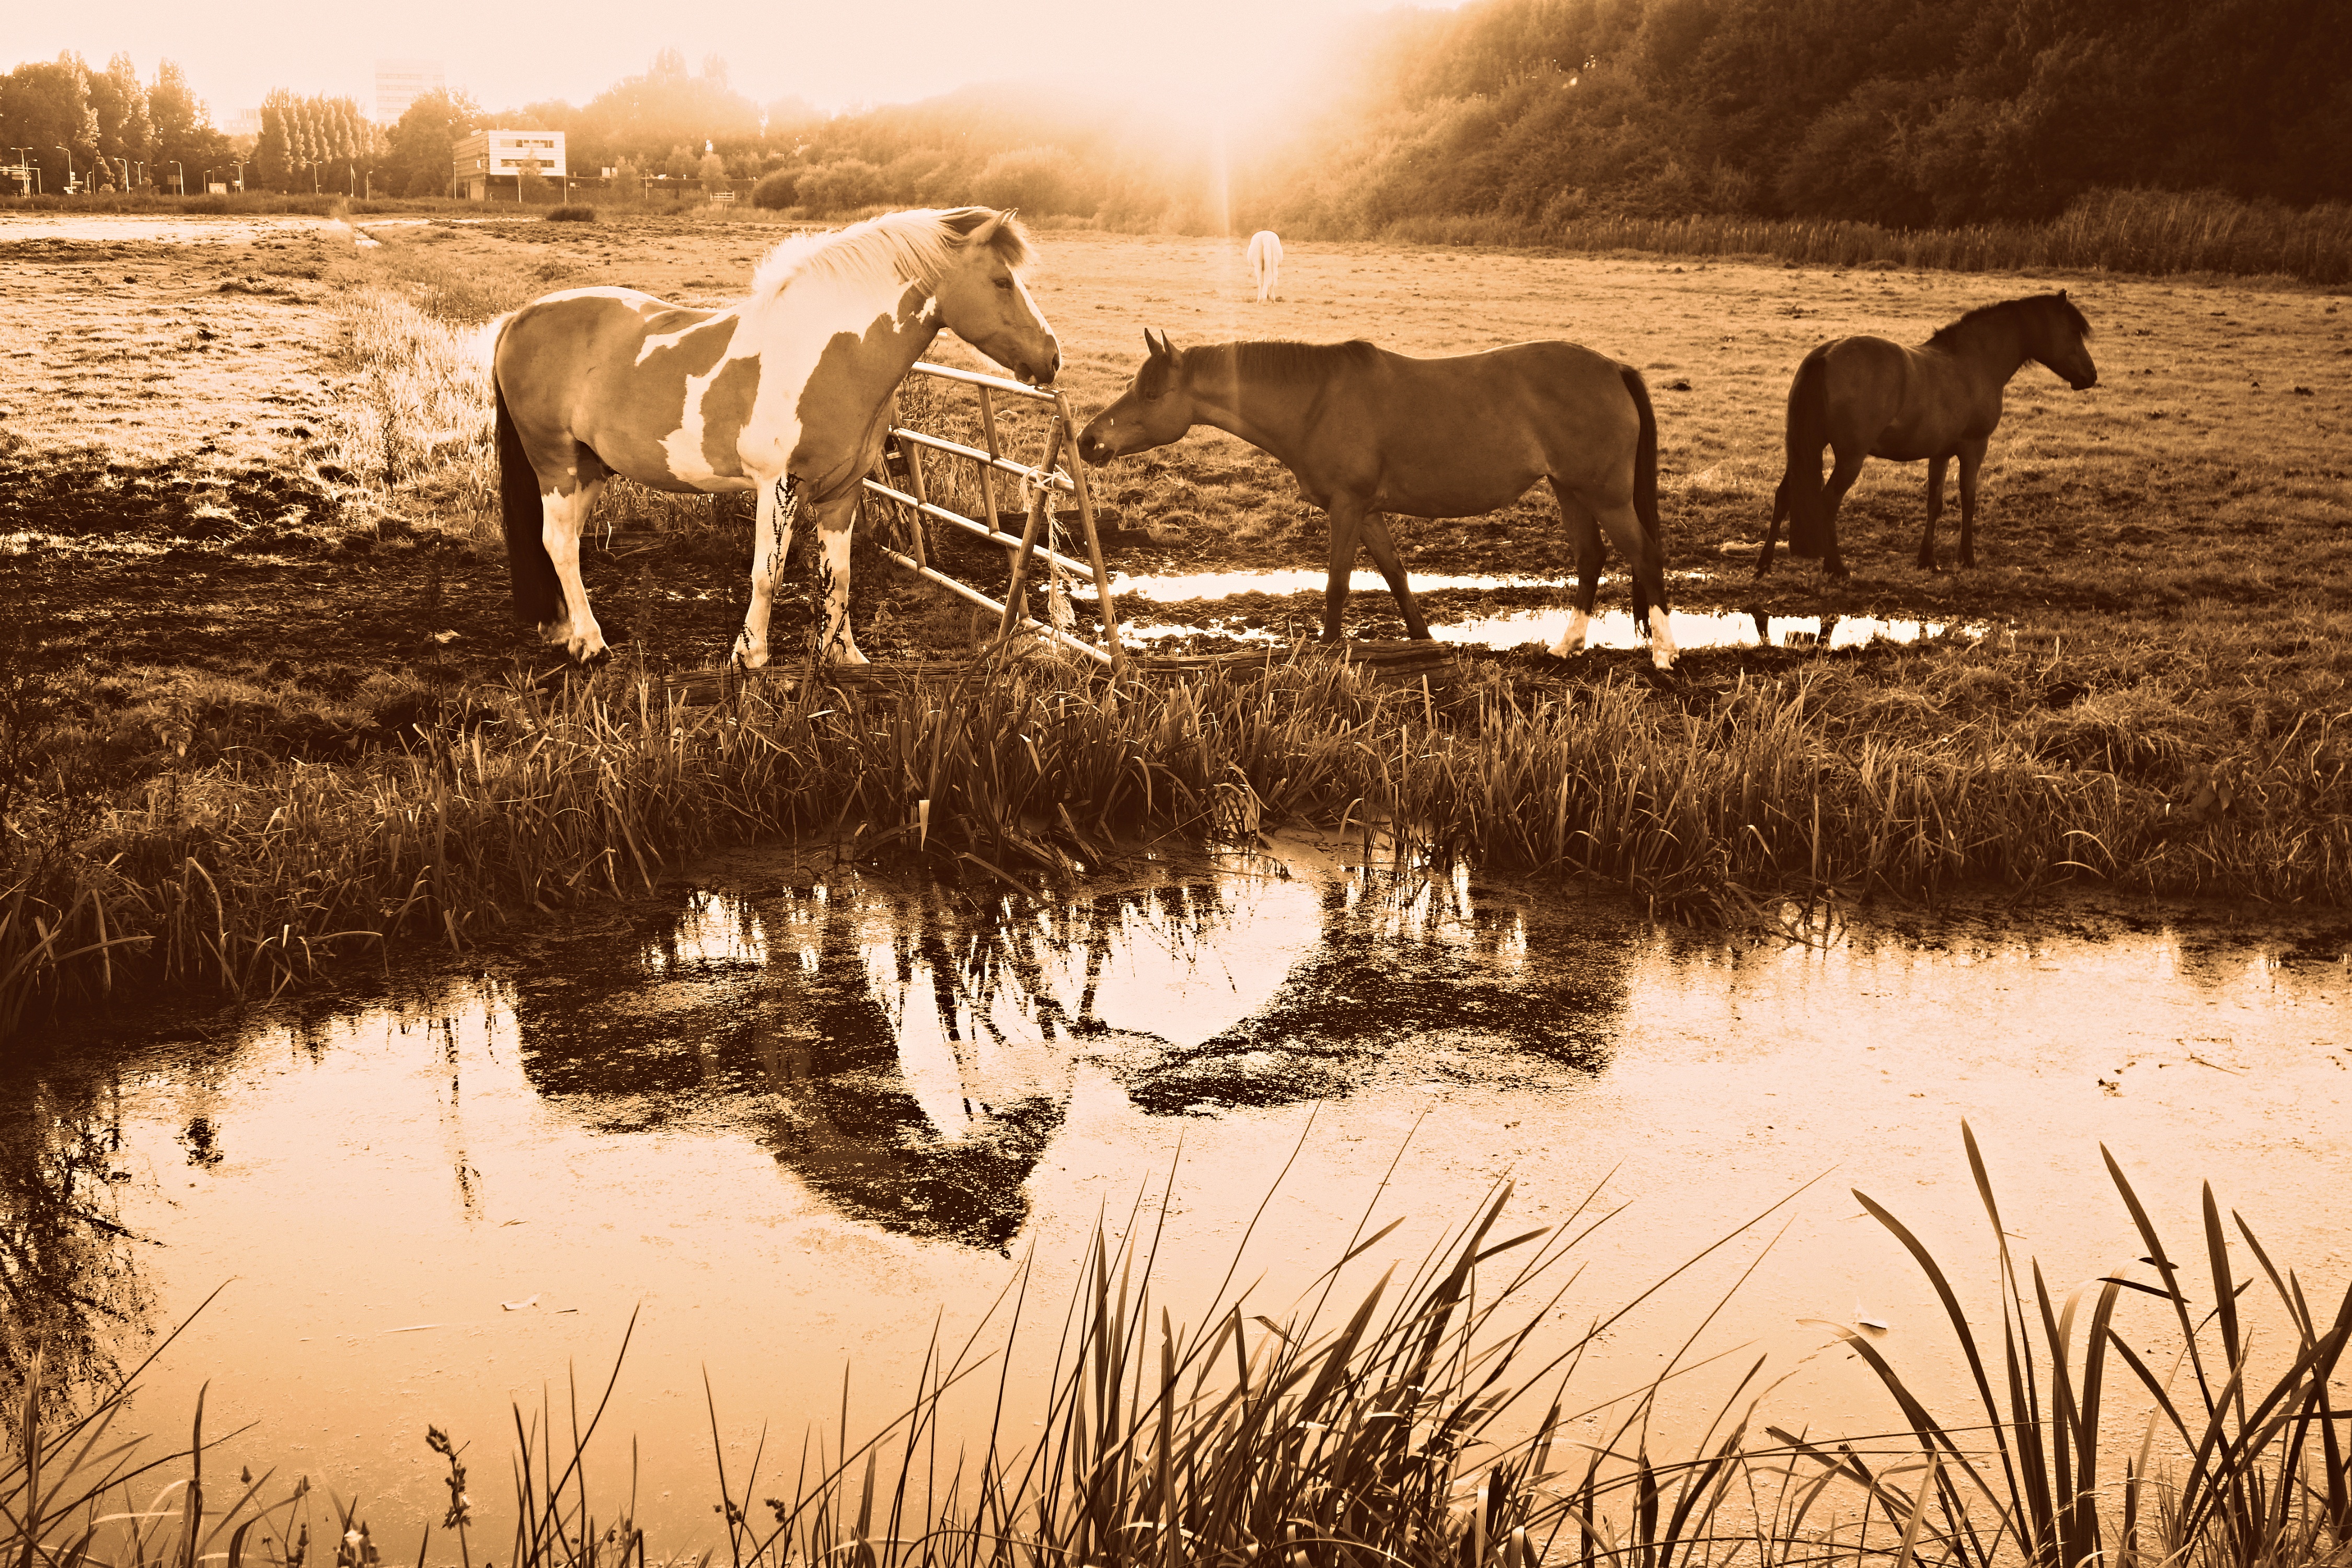
landscape, nature, grass, fence, sunset, field, morning, animal, pond, wildlife, reflection, herd, horse, mammal, equine, habitat, rural area, two horses, natural environment, horse like mammal